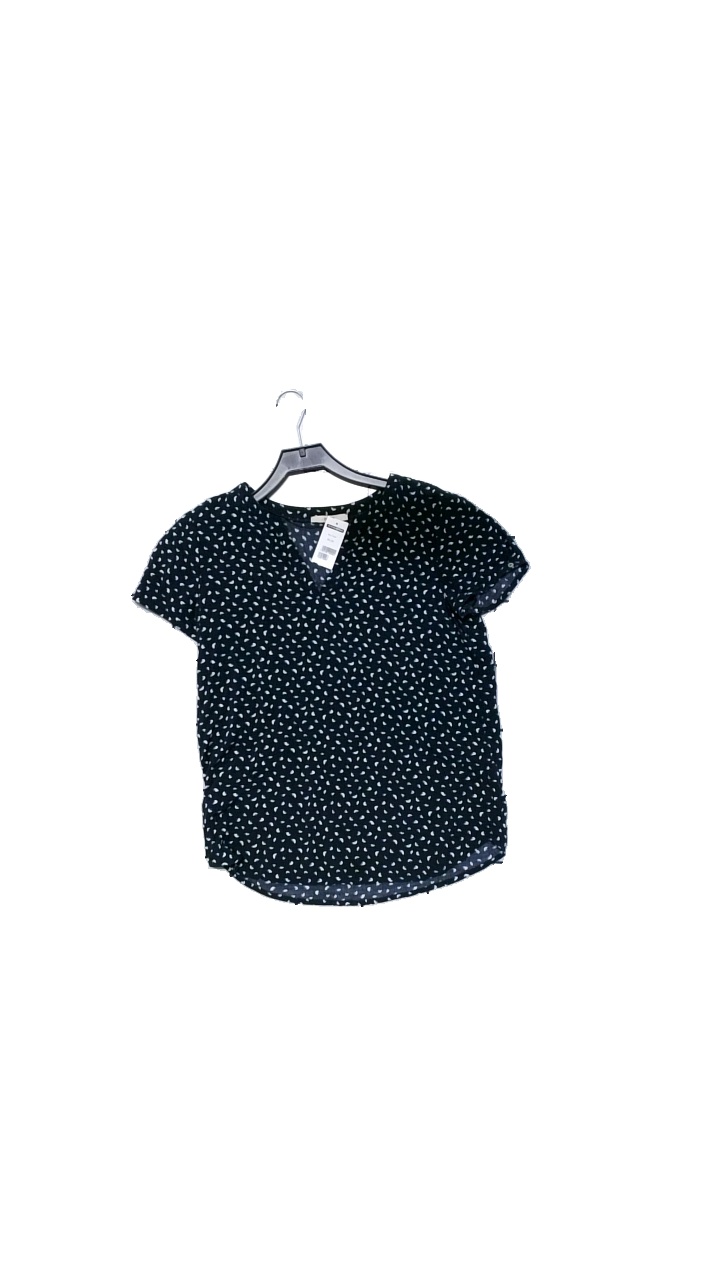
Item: Blouse (Ladies)
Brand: Esprit
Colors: White, Blue, Multicolor
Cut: Regular, V-collar
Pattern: Geometric print
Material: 100% viscose
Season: All
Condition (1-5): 4
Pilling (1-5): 4
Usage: Reuse
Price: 50-100